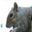
Label: squirrel